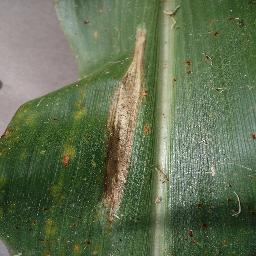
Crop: corn
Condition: (maize)_northern_blight